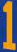
Number: 1